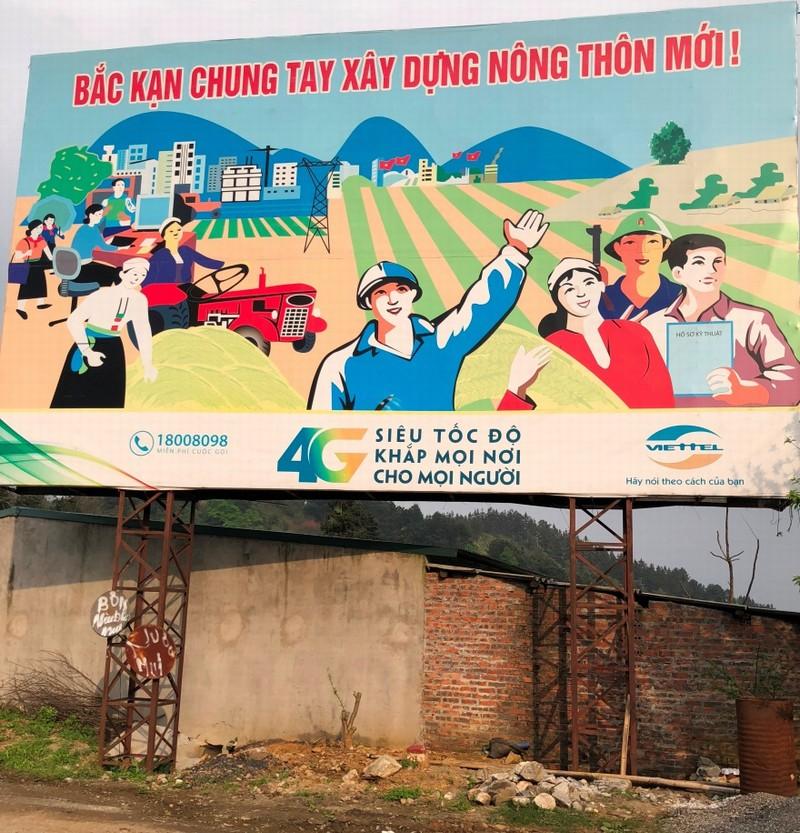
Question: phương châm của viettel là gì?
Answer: hãy nói theo cách của bạn